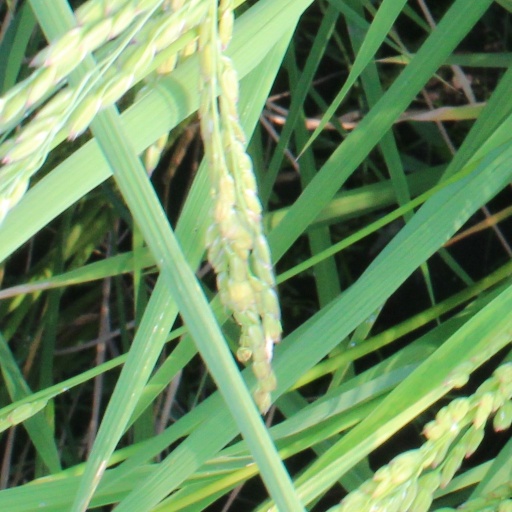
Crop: rice